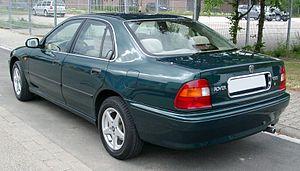
La Rover 600 est une automobile de type familiale produite par le constructeur automobile britannique Rover de 1993 à 1999. Elle était fabriquée à Oxford. La 600 était construite sur la même base que la 5ème génération de l'Honda Accord. Elle a été remplacée en 1999 par la Rover 75.